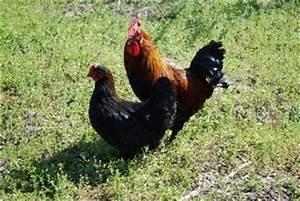
chicken